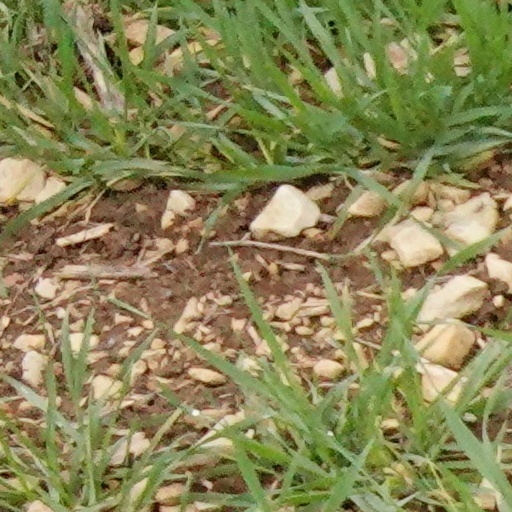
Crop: wheat